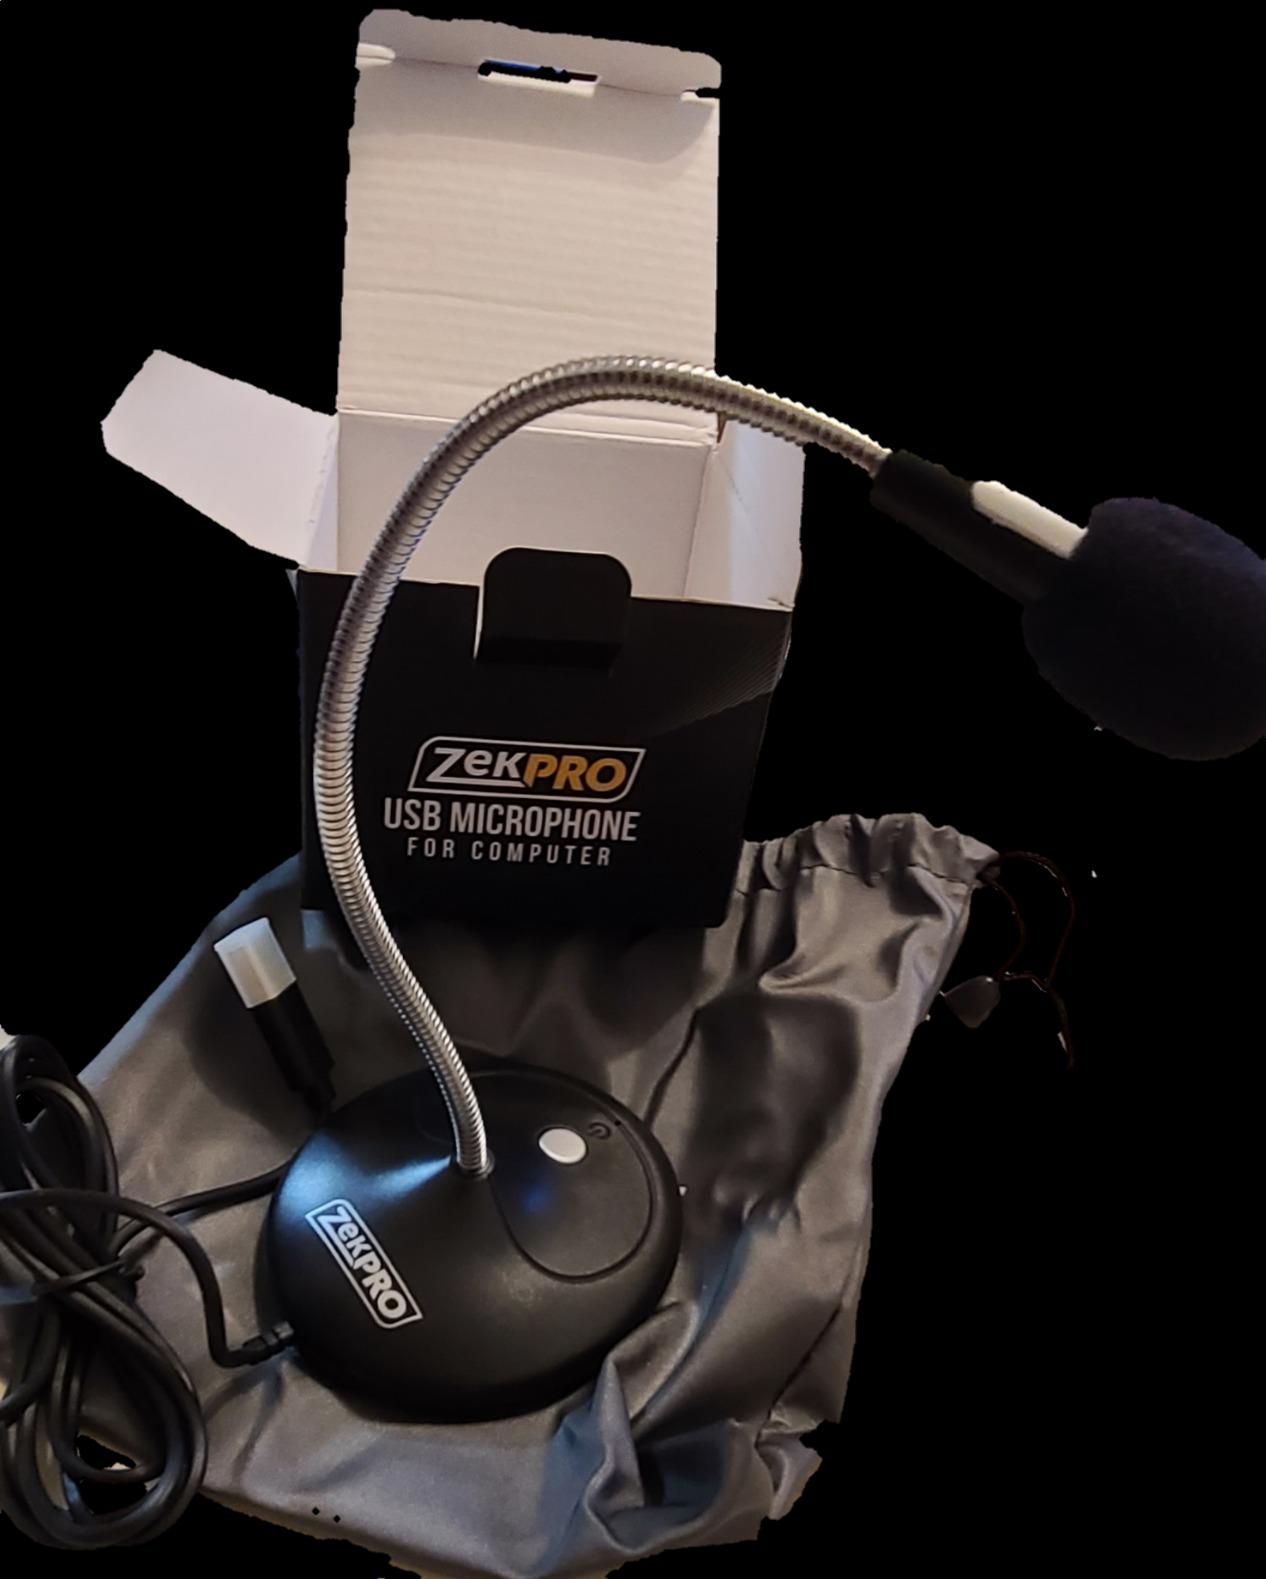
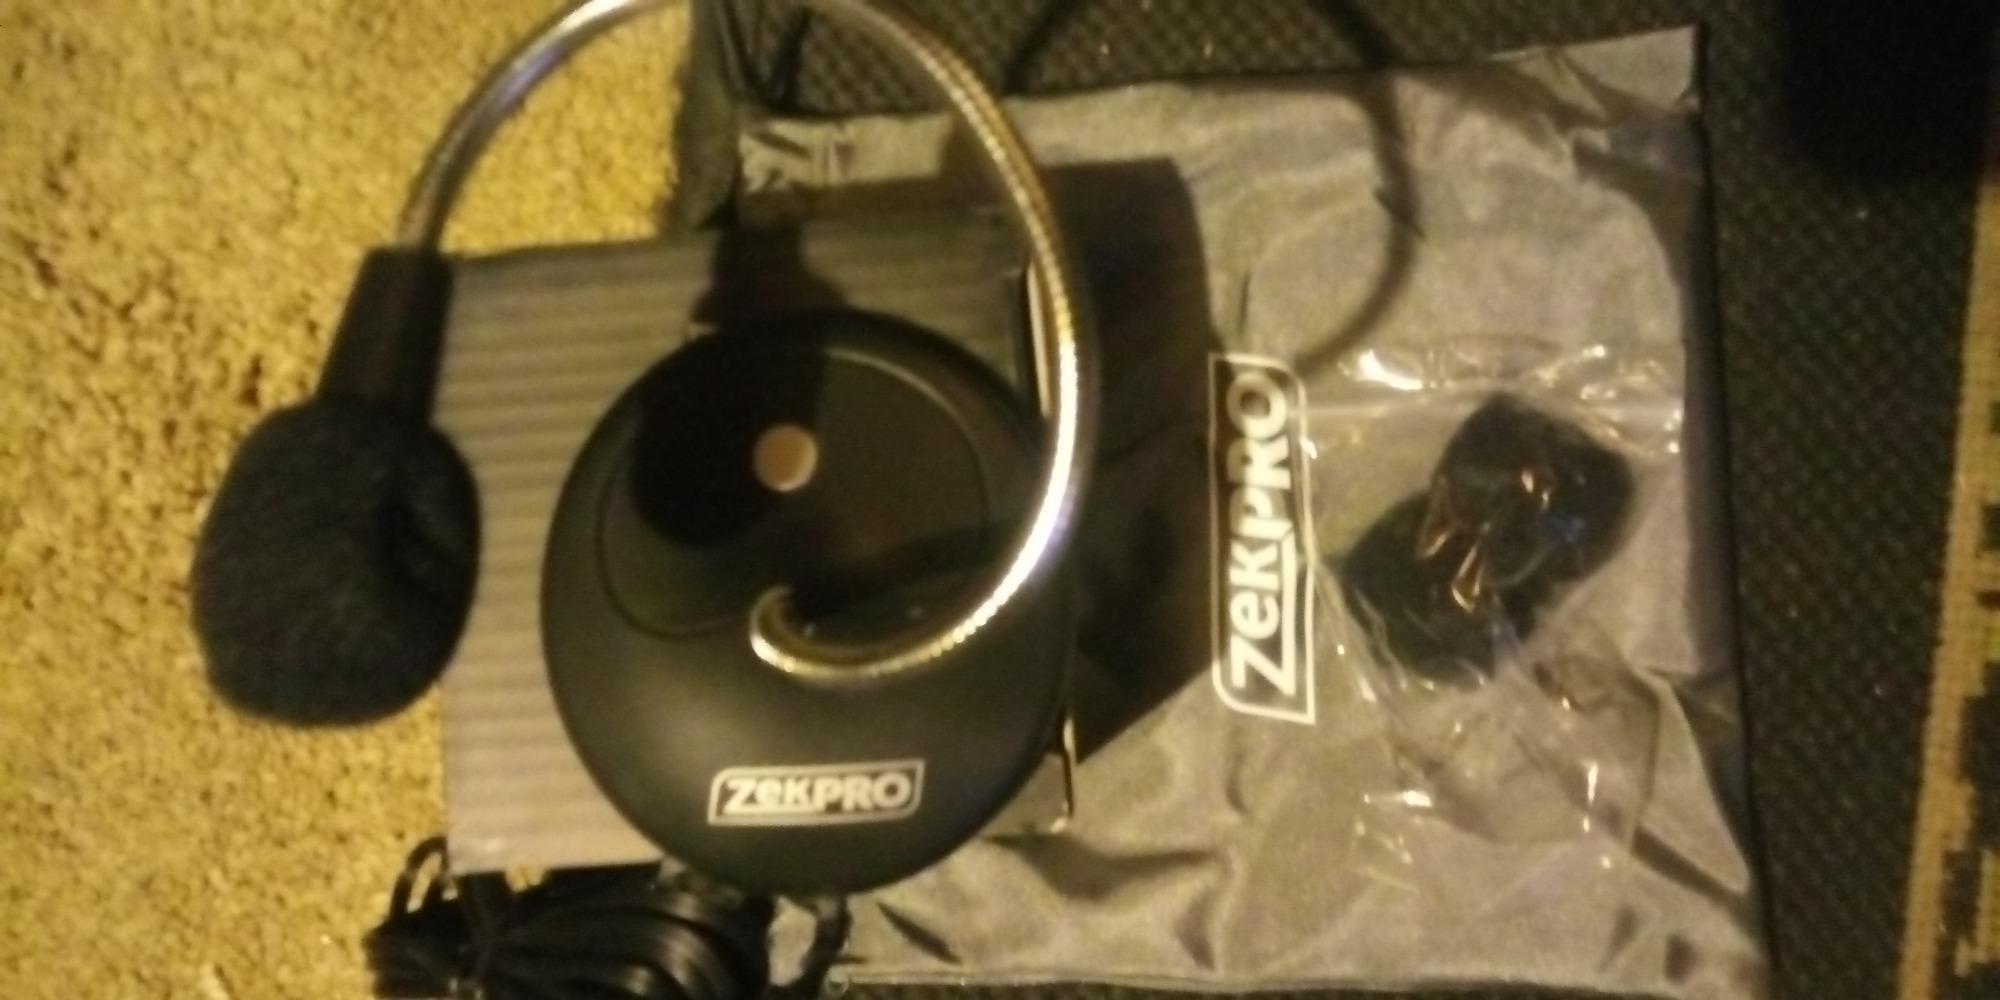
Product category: microphone
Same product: yes